Bird flight

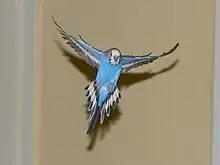
The budgerigar's wings, as seen on this pet female, allow it excellent manoeuvrability.

The bird's forelimbs (the wings) are the key to flight. Each wing has a central vane to hit the wind, composed of three limb bones, the humerus, ulna and radius. The hand, or manus, which ancestrally was composed of five digits, is reduced to three digits (digit II, III and IV or I, II, III depending on the scheme followed), which serves as an anchor for the primaries, one of two groups of flight feathers responsible for the wing's airfoil shape. The other set of flight feathers, behind the carpal joint on the ulna, are called the secondaries. The remaining feathers on the wing are known as coverts, of which there are three sets. The wing sometimes has vestigial claws. In most species, these are lost by the time the bird is adult (such as the highly visible ones used for active climbing by hoatzin chicks), but claws are retained into adulthood by the secretarybird, screamers, finfoots, ostriches, several swifts and numerous others, as a local trait, in a few specimens.